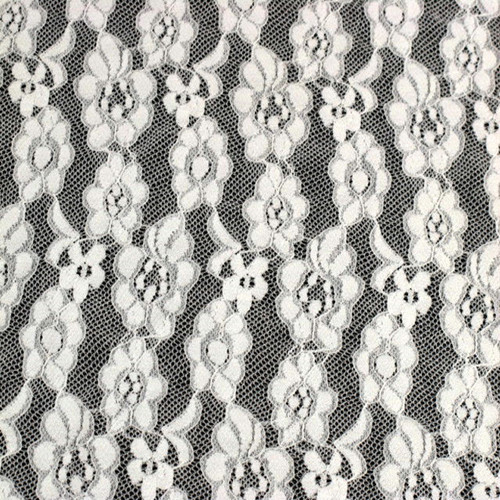
Texture: lacelike